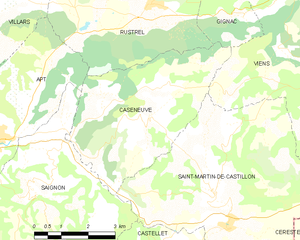
Carte des communes françaises Caseneuve